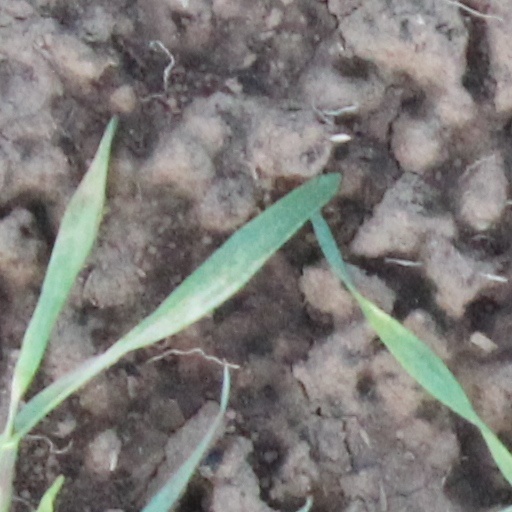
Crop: wheat